Turkish regional jet project

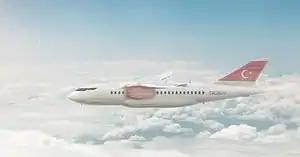
Concept art of the TRJ-628

The Turkish Regional Jet (TRJ) was a project to produce Turkey's first regional airplane. The project would use a modified version of the Dornier 328, the TRJ-328 and TRJ-628. The project was cancelled in 2017 because it was “economically unfeasible”.